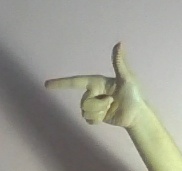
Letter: yaa